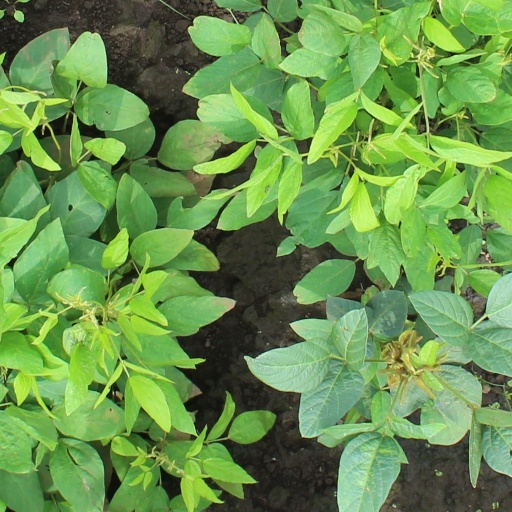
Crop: soybean